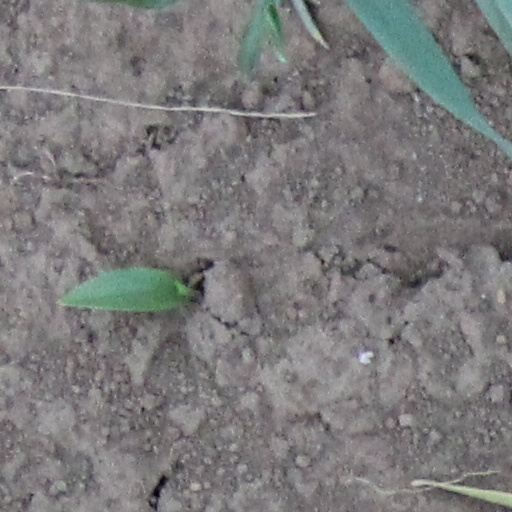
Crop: wheat